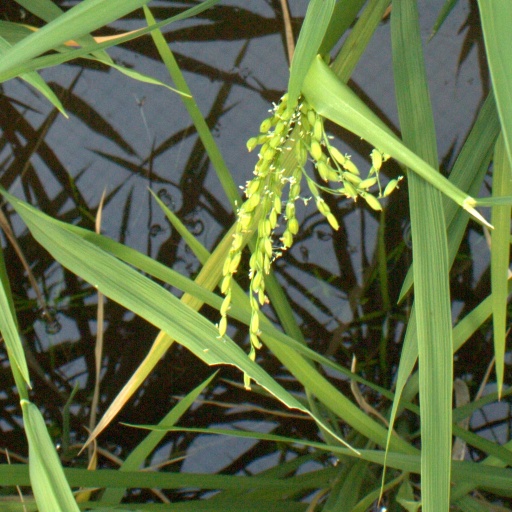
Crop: rice